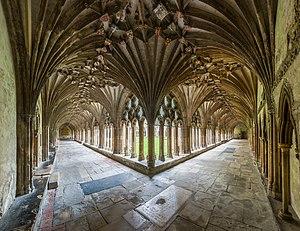
La cathédrale de Canterbury située à Canterbury dans le comté du Kent est l'une des plus anciennes et des plus célèbres églises chrétiennes d'Angleterre. Classée au Patrimoine mondial, c'est la cathédrale de l’archevêque de Cantorbéry, primat de toute l'Angleterre et chef religieux de l’Église anglicane. Siège du diocèse de Cantorbéry, elle est le centre de la Communion anglicane. Son titre formel est cathédrale et église métropolitaine du Christ de Cantorbéry.